AMD

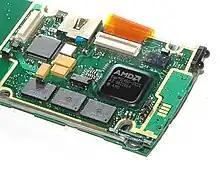
An AMD Élan SC450 in Nokia 9000 Communicator

In the early 1990s, AMD began marketing a series of embedded system-on-a-chips (SoCs) called AMD Élan, starting with the SC300 and SC310. Both combines a 32-Bit, Am386SX, low-voltage 25 MHz or 33 MHz CPU with memory controller, PC/AT peripheral controllers, real-time clock, PLL clock generators and ISA bus interface. The SC300 integrates in addition two PC card slots and a CGA-compatible LCD controller. They were followed in 1996 by the SC4xx types. Now supporting VESA Local Bus and using the Am486 with up to 100 MHz clock speed. A SC450 with 33 MHz, for example, was used in the Nokia 9000 Communicator. In 1999 the SC520 was announced. Using an Am586 with 100 MHz or 133 MHz and supporting SDRAM and PCI it was the latest member of the series.